Józef Weyssenhoff

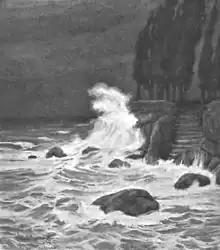
Illustration from "Erotyki" by Henryk Weyssenhoff

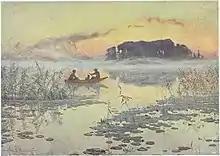
Illustration from "Soból i panna" by Henryk Weyssenhoff

Zacisze Street, where Weyssenhoff lived while in Bydgoszcz, was renamed Weyssenhoff Square.